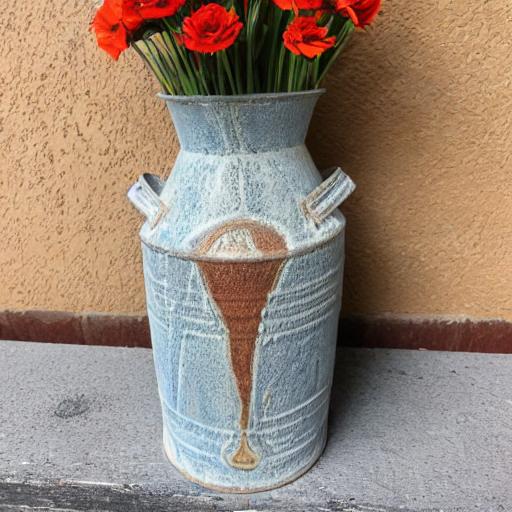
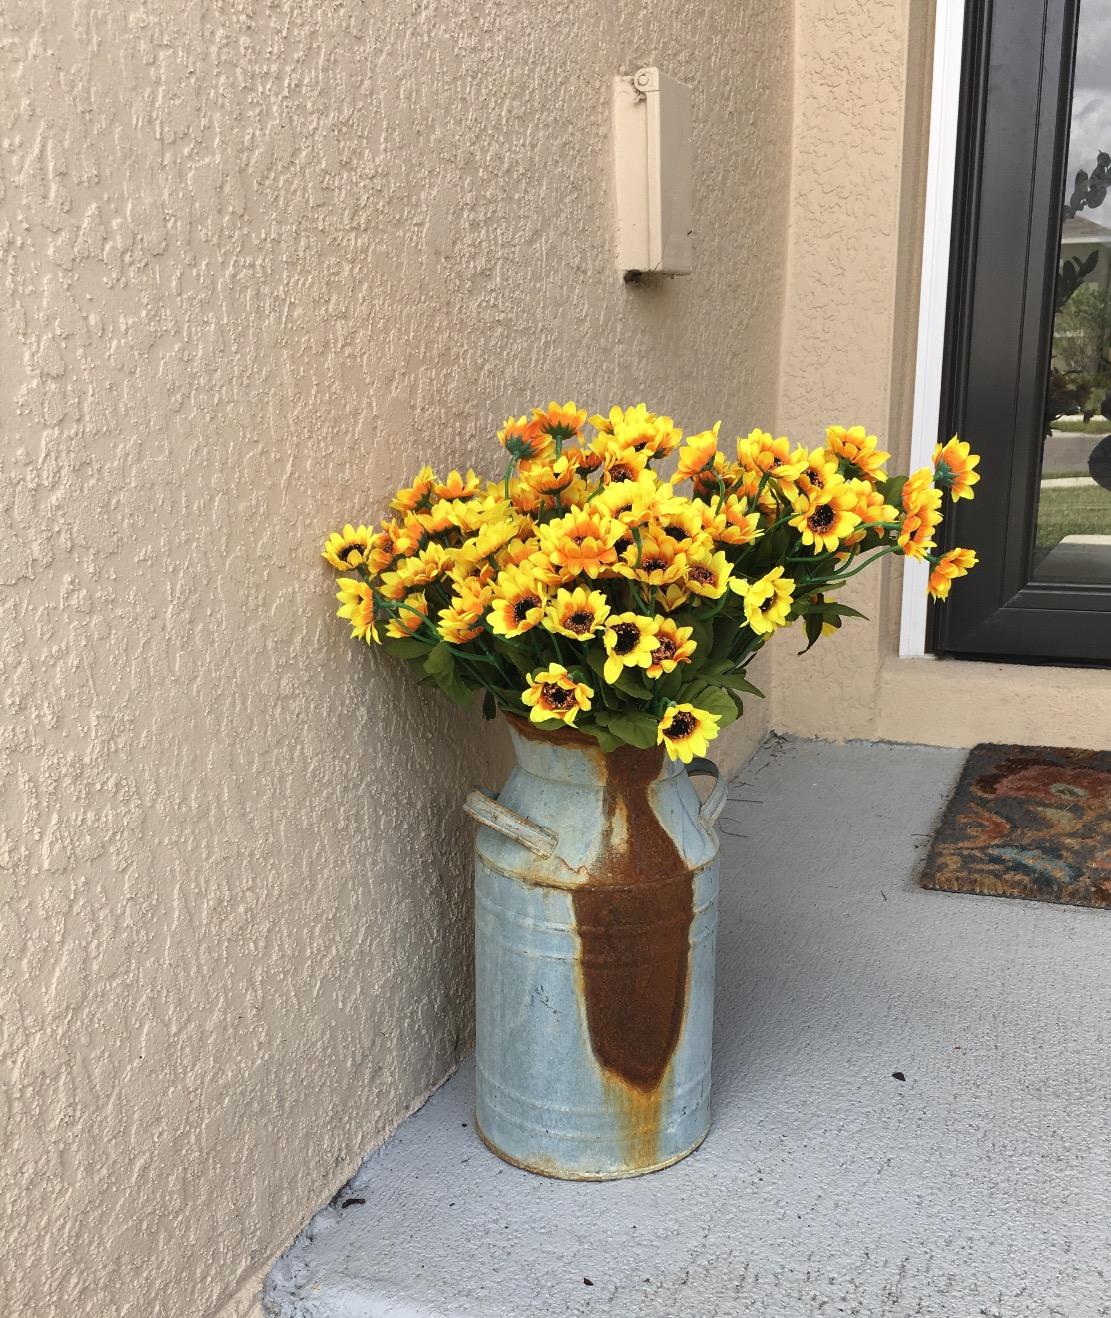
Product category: vase
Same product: no